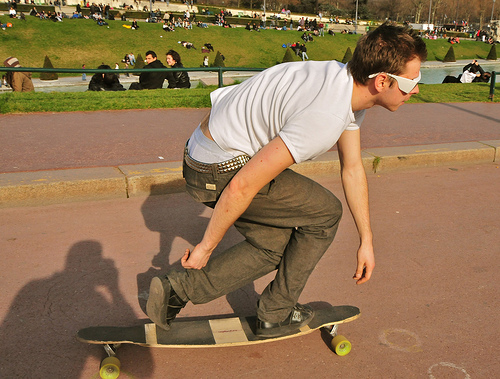
question: どんな天気ですか？
answer: 晴れ

question: 画像に中央にうつっている人の行っているスポーツは何ですか？
answer: スケートボード

question: スケートボードはいくつうつっていますか？
answer: １つ

question: スケートボードをしている男性のきているトップスの色は何色ですか？
answer: 白色

question: スケートボードをしている人は何人ですか？
answer: １人

question: スケートボードをしている男性のはいているズボンの生地はどんな生地ですか？
answer: デニム

question: スケートボードをしている男性の身に着けているベルトの色は何色ですか？
answer: 銀色

question: スケートボードをしている男性のはいている靴の色は何色ですか？
answer: 黒色